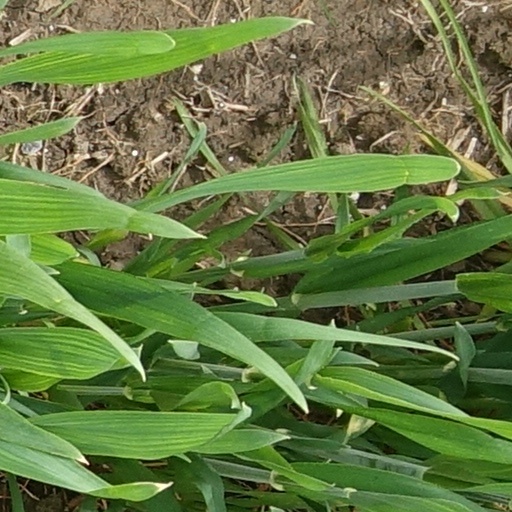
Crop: wheat